Paul Klee

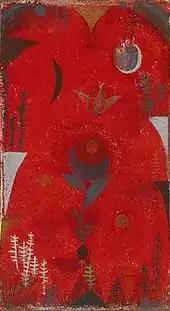
"Flower Myth" ("Blumenmythos") 1918, watercolor on pastel foundation on fabric and newsprint mounted on board, Sprengel Museum, Hannover, Germany

Klee married Bavarian pianist Lily Stumpf in 1906 and they had one son named Felix Paul in the following year. They lived in a suburb of Munich, and while she gave piano lessons and occasional performances, he kept house and tended to his art work. His attempt to be a magazine illustrator failed. Klee's art work progressed slowly for the next five years, partly from having to divide his time with domestic matters, and partly as he tried to find a new approach to his art. In 1910, he had his first solo exhibition in Bern, which then travelled to three Swiss cities.